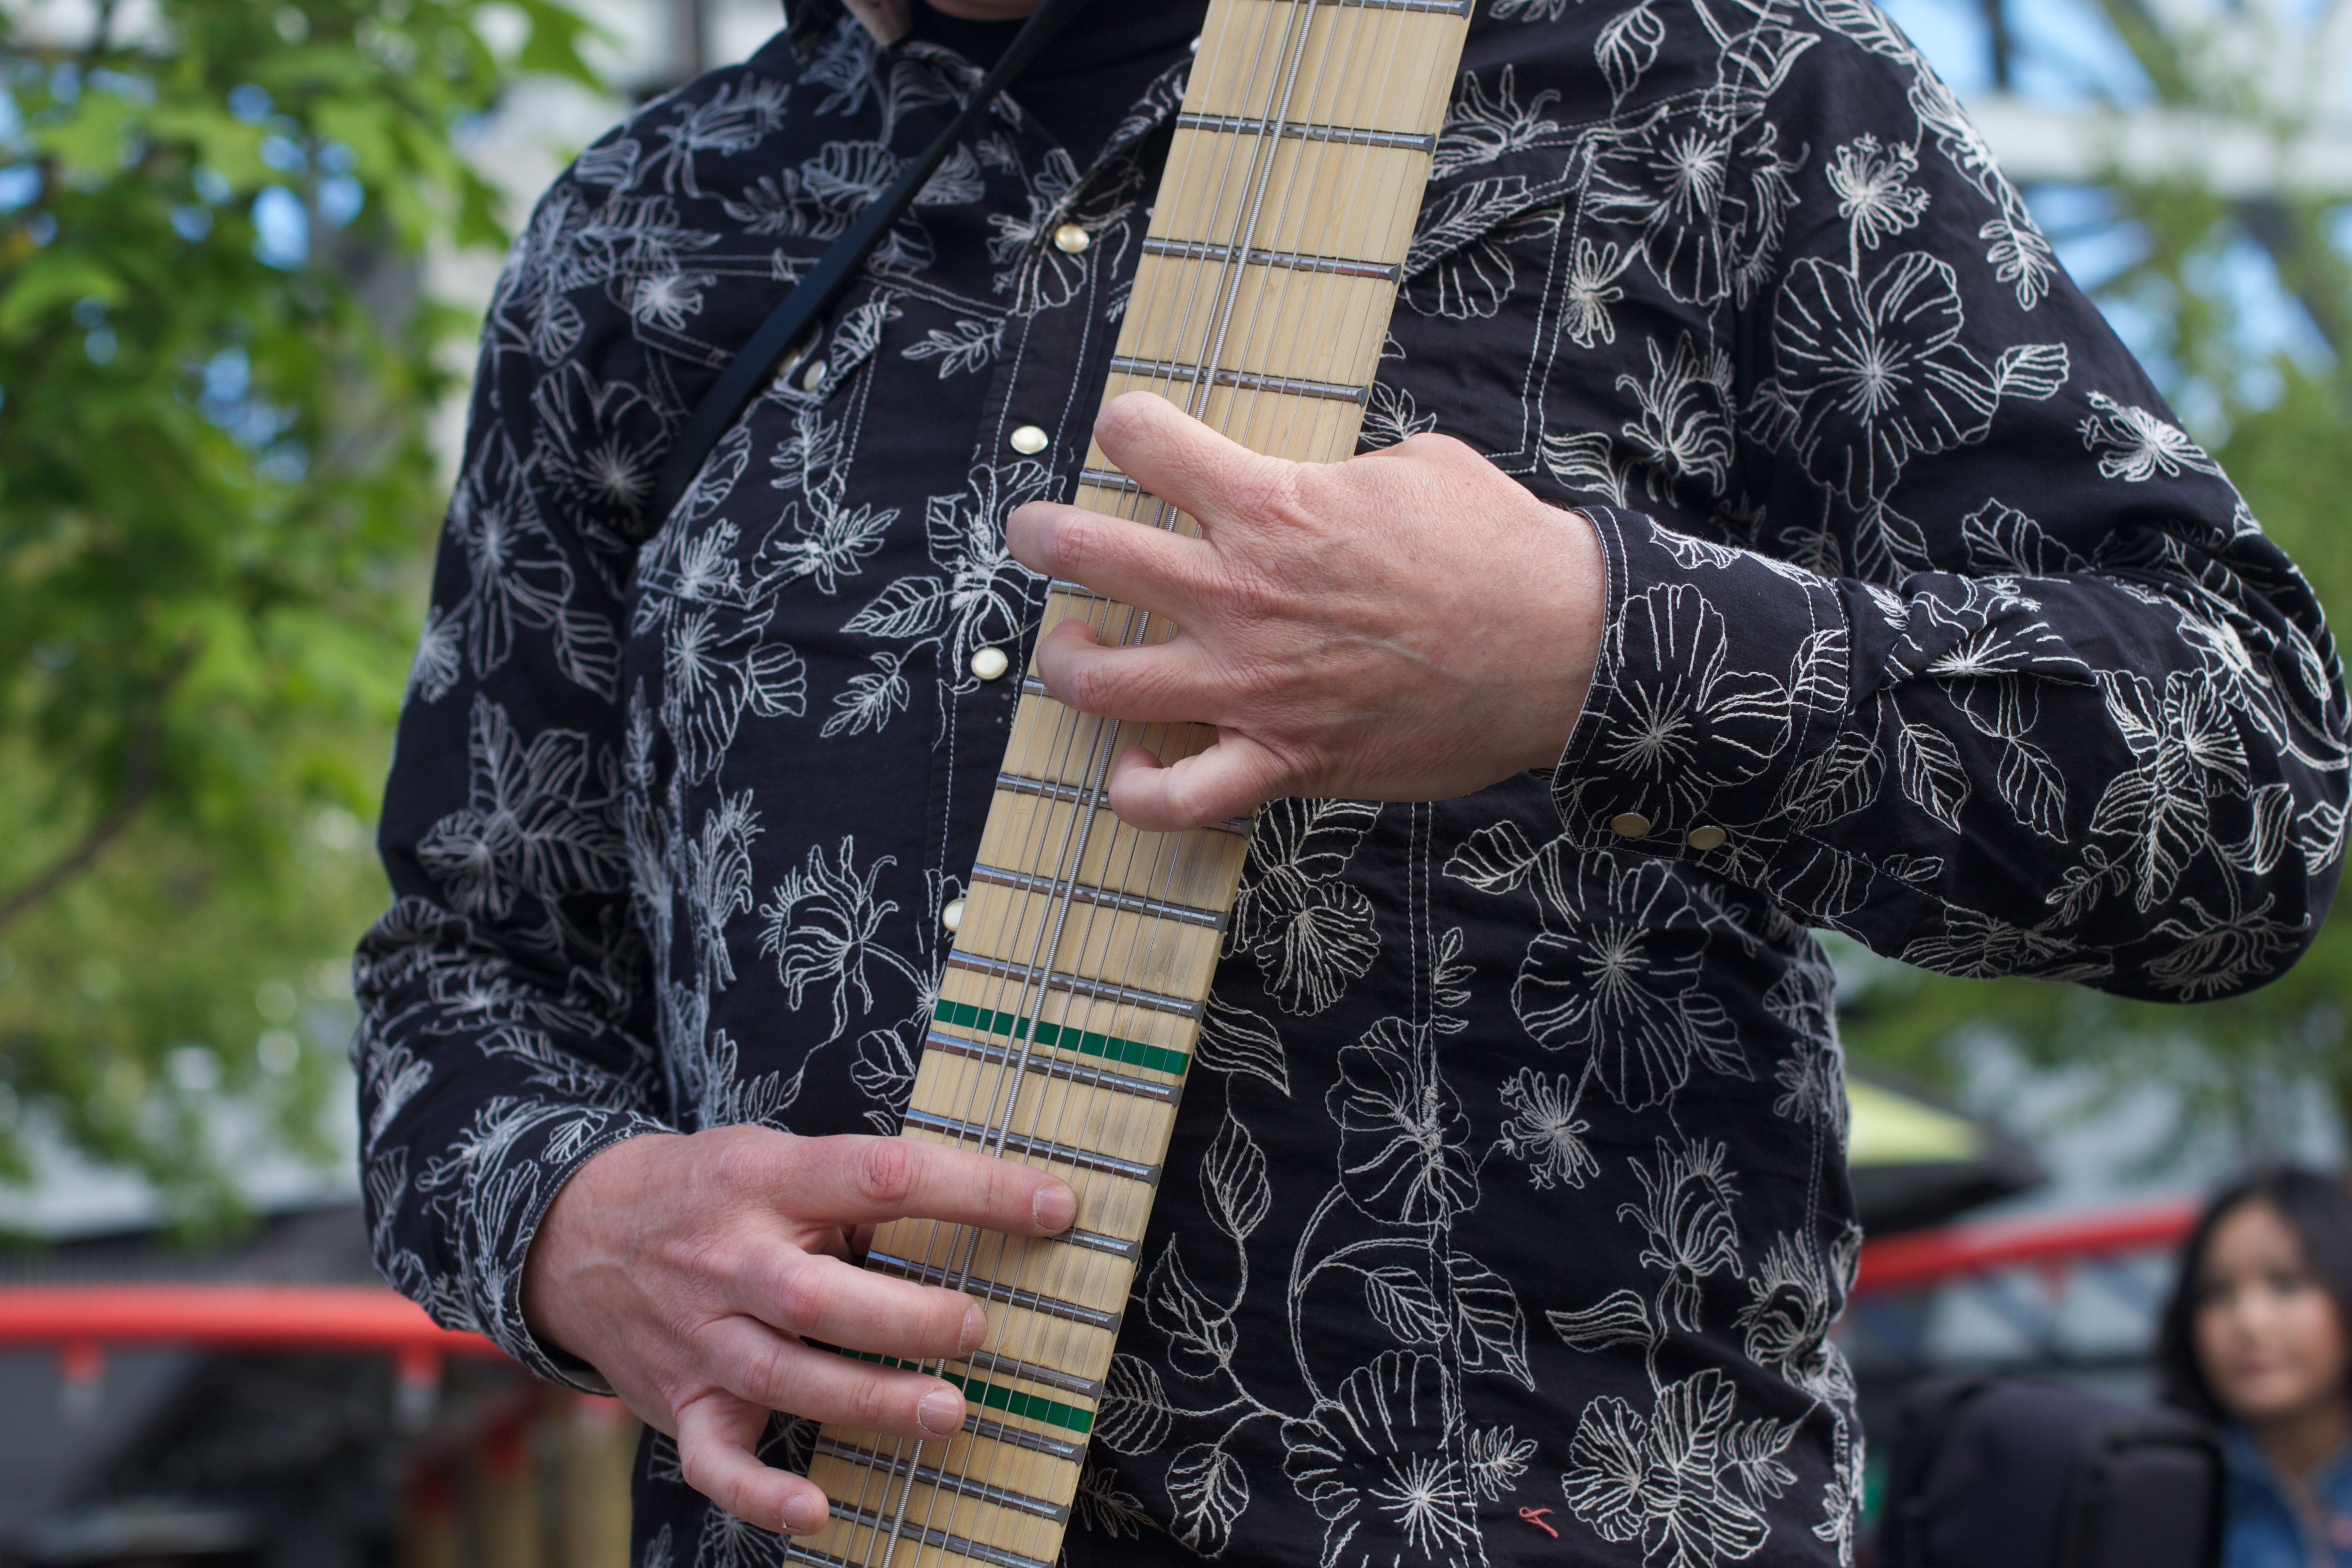
military, pattern, clothing, black, jacket, outerwear, textile, design